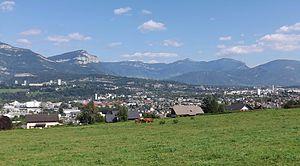
Vue panoramique sur la ville de Chambéry en Savoie, depuis le mont Chamoux. En arrière-plan se distingue le massif des Bauges.
La colline de Lémenc est une colline située sur les communes françaises de Chambéry, Bassens et Saint-Alban-Leysse, dans le département de la Savoie en région Auvergne-Rhône-Alpes.